Stone Quarry Hill Art Park

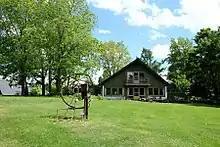
Mid-century modern artist home

The Dorothy Riester House and Studio, the former home of Art Park founders Dorothy and Robert Riester remains at the hilltop locus of the Art Park. On March 19, 2014, the house was listed on the National Register of Historic Places. The home and studio space is listed under Criterion C as a highly intact example of a mid-twentieth century modern house and artist studio. The home was designed and built by the Riesters, with help from local contractors Dan McCabe, Gordon Bowers, and Sam Flatt. The home reflects Dorothy’s artistic viewpoint with additions such as the sculpted fireplace, textured barn board interior walls, and customized sandcast walls.